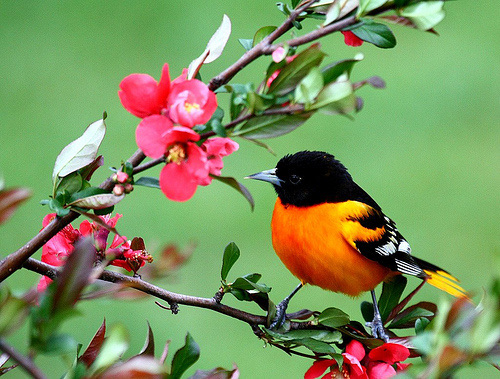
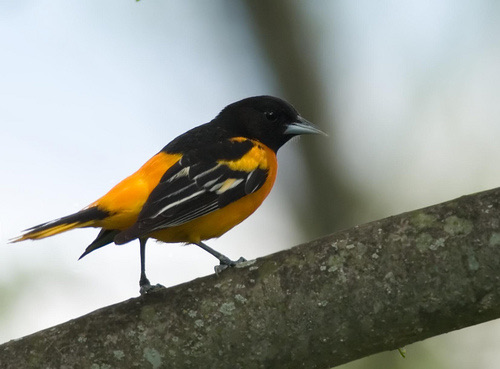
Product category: misc
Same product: yes